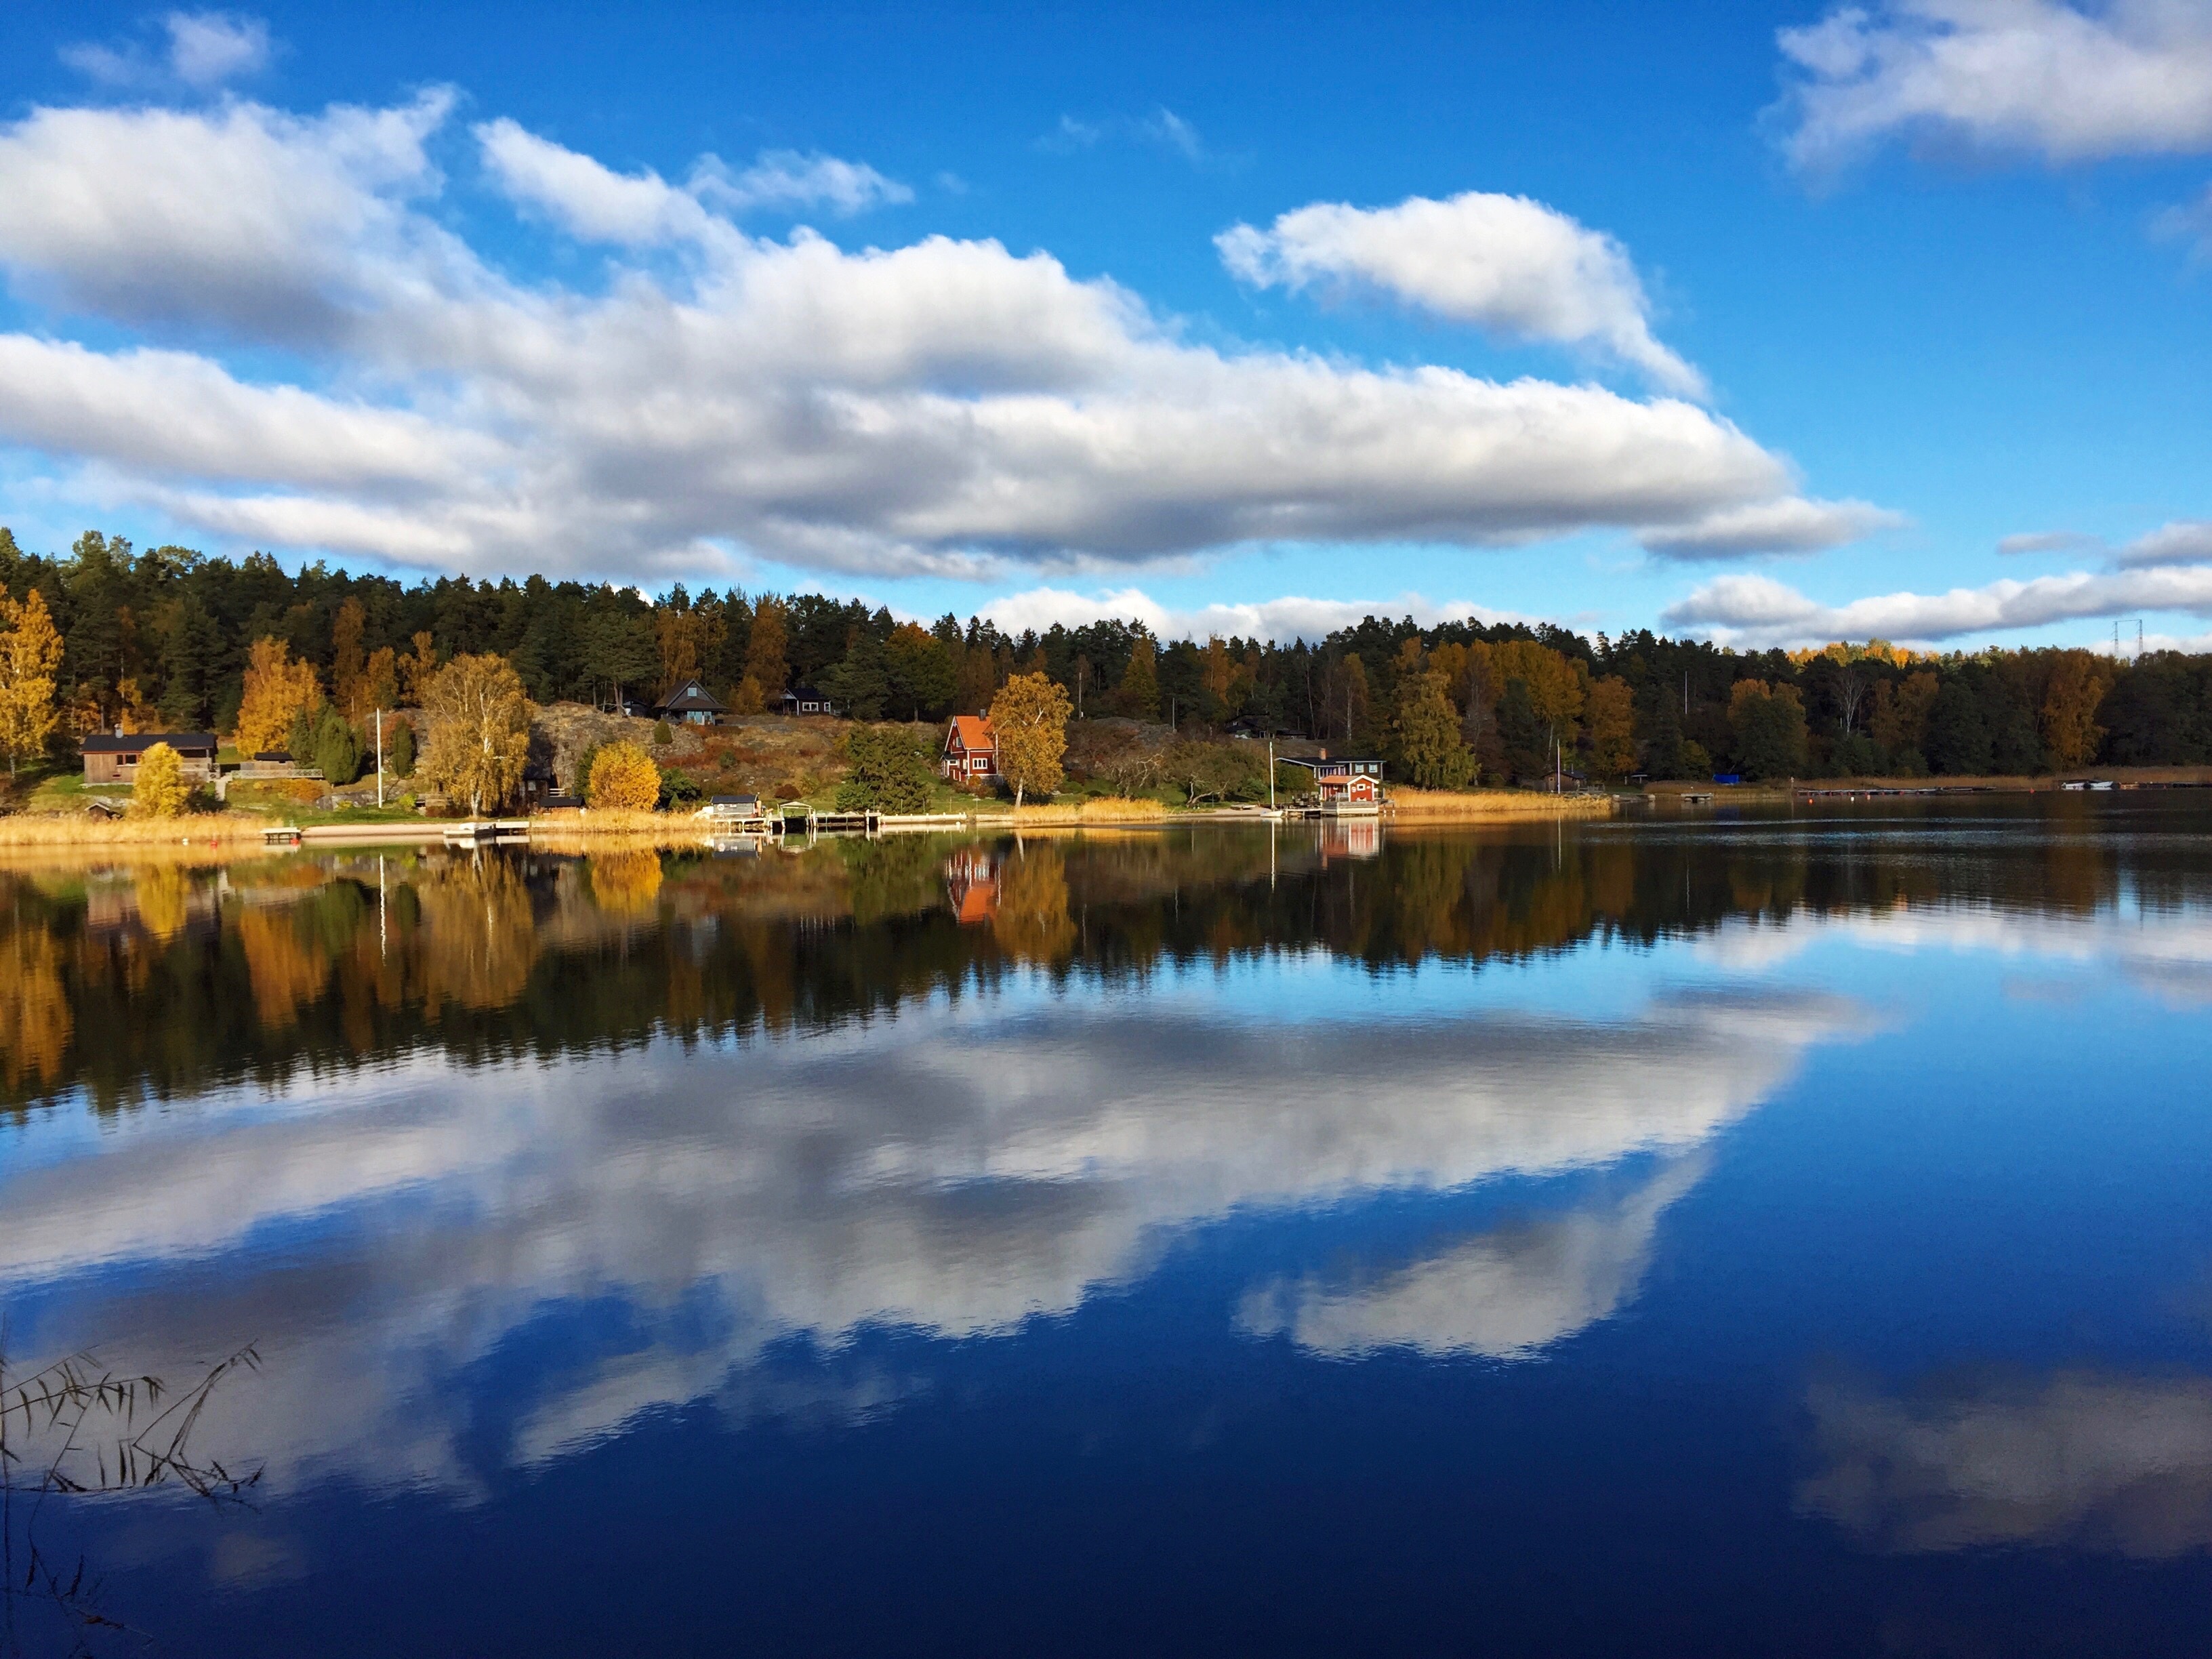
landscape, water, nature, wilderness, mountain, cloud, sky, morning, lake, dawn, river, dusk, pond, reflection, autumn, reservoir, body of water, loch, atmospheric phenomenon